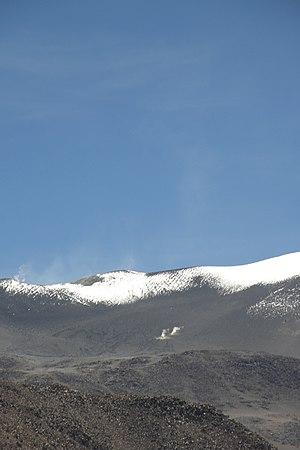
Volcan Isluga 5530m. Commune de Colchane, province de Tamarugal, région de Tarapacá, Chili